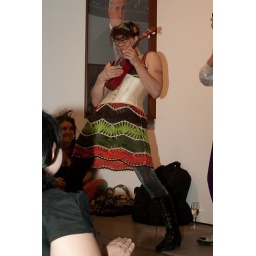
True Rock Chick. Plus she kicked over a glass (accidentally) but it still counts as rock in my book.